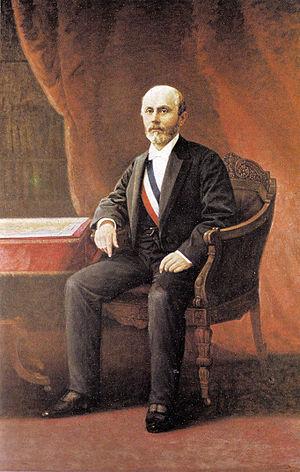
Le Chili est une république depuis son indépendance en 1810 et, depuis 1826, un président de la République est à la tête de l’État et du gouvernement. Le président de la République est élu au suffrage universel pour une durée de quatre ans, sans possibilité de réélection immédiate.